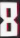
Number: 8